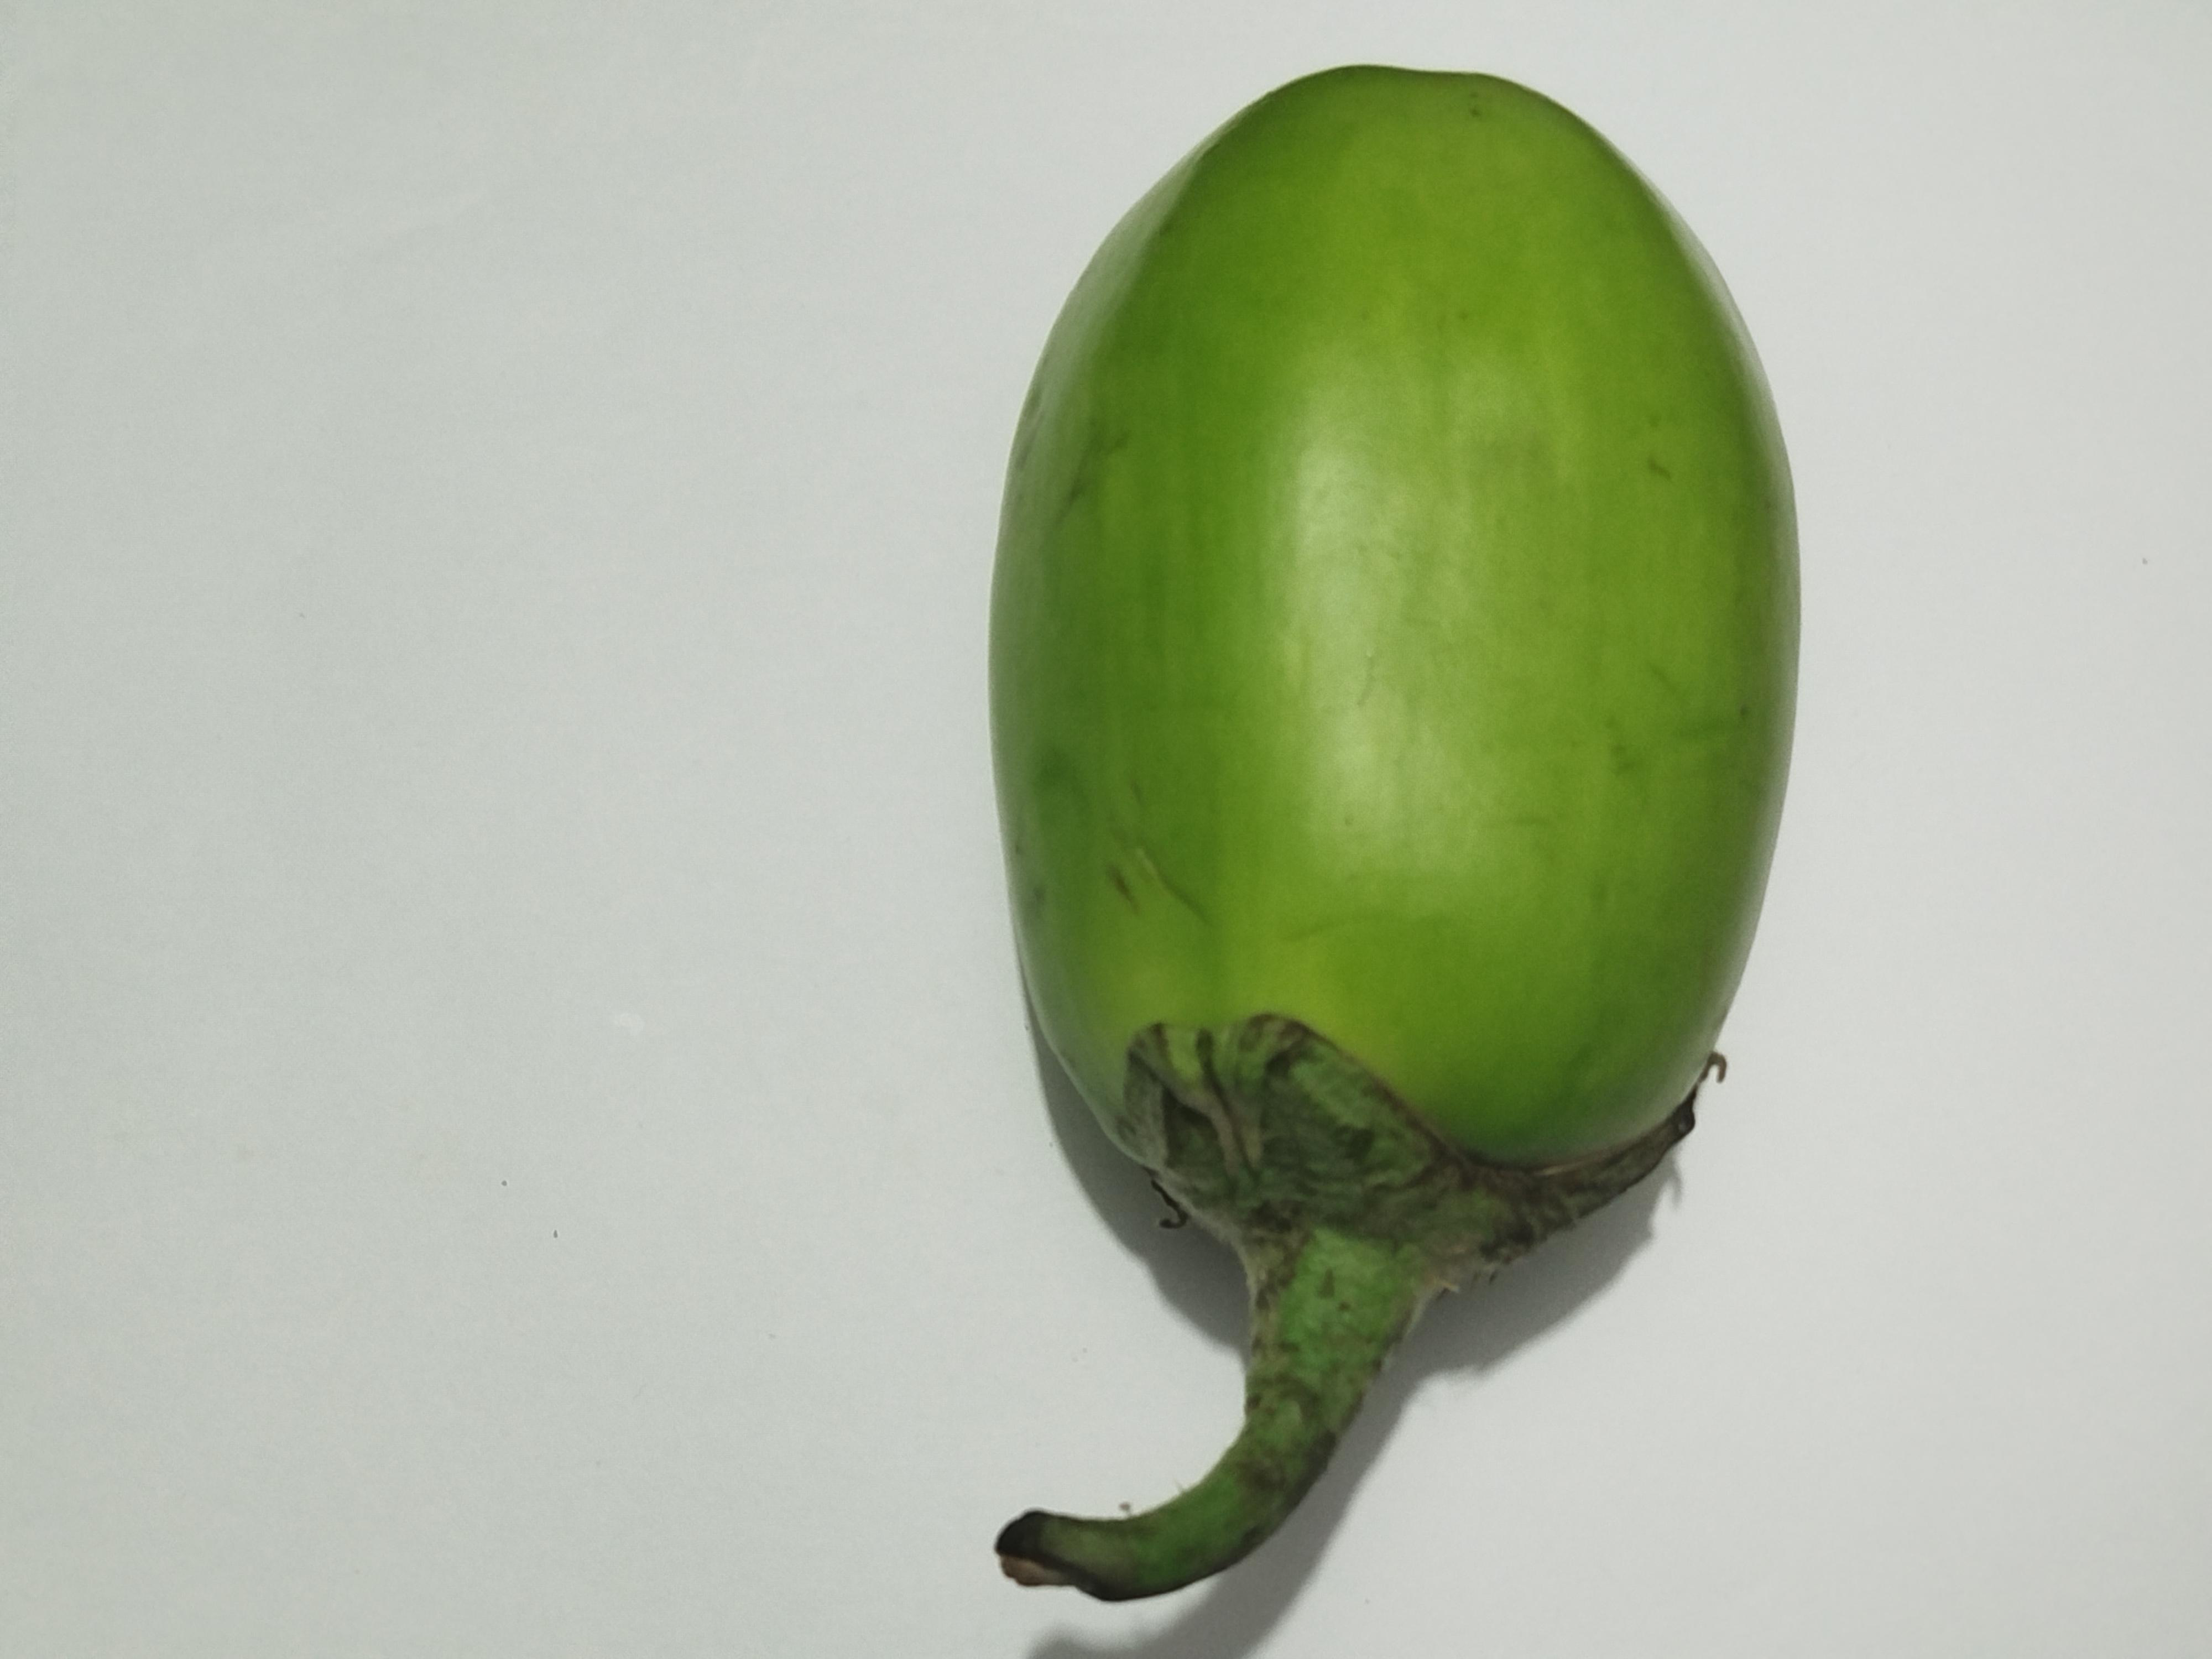
Label: Brinjal